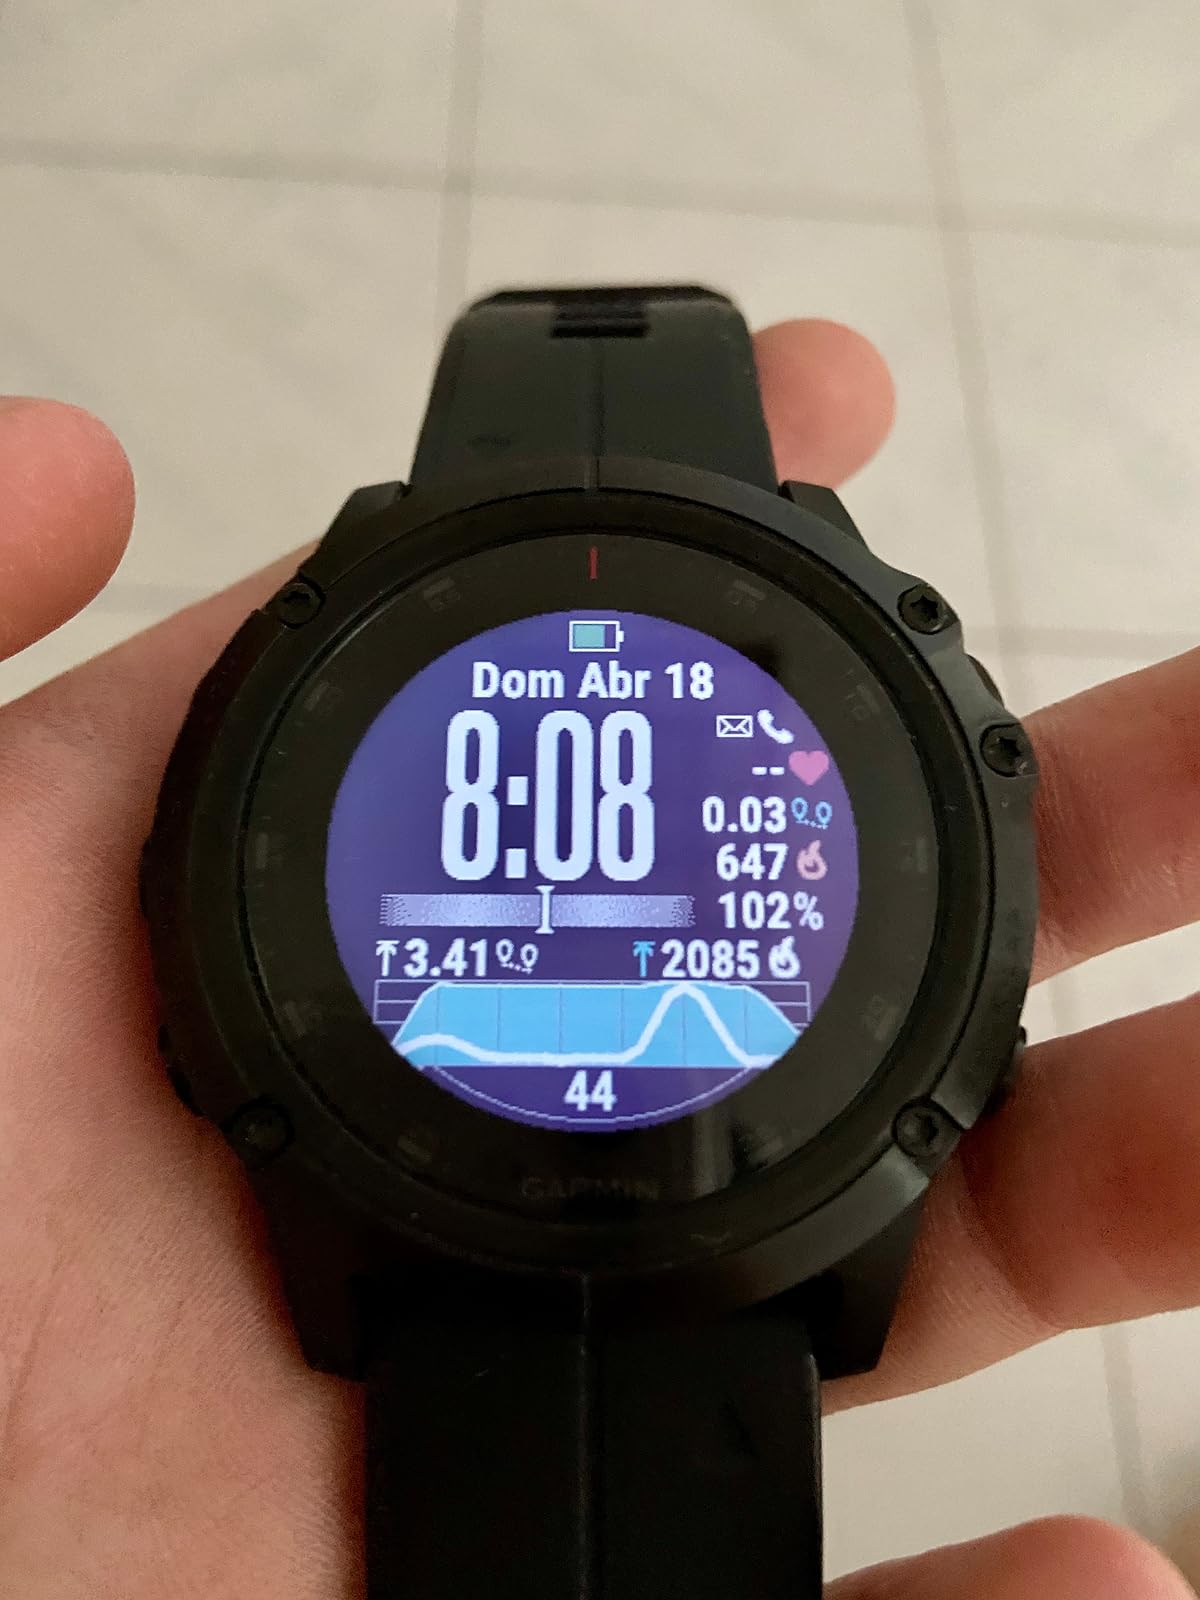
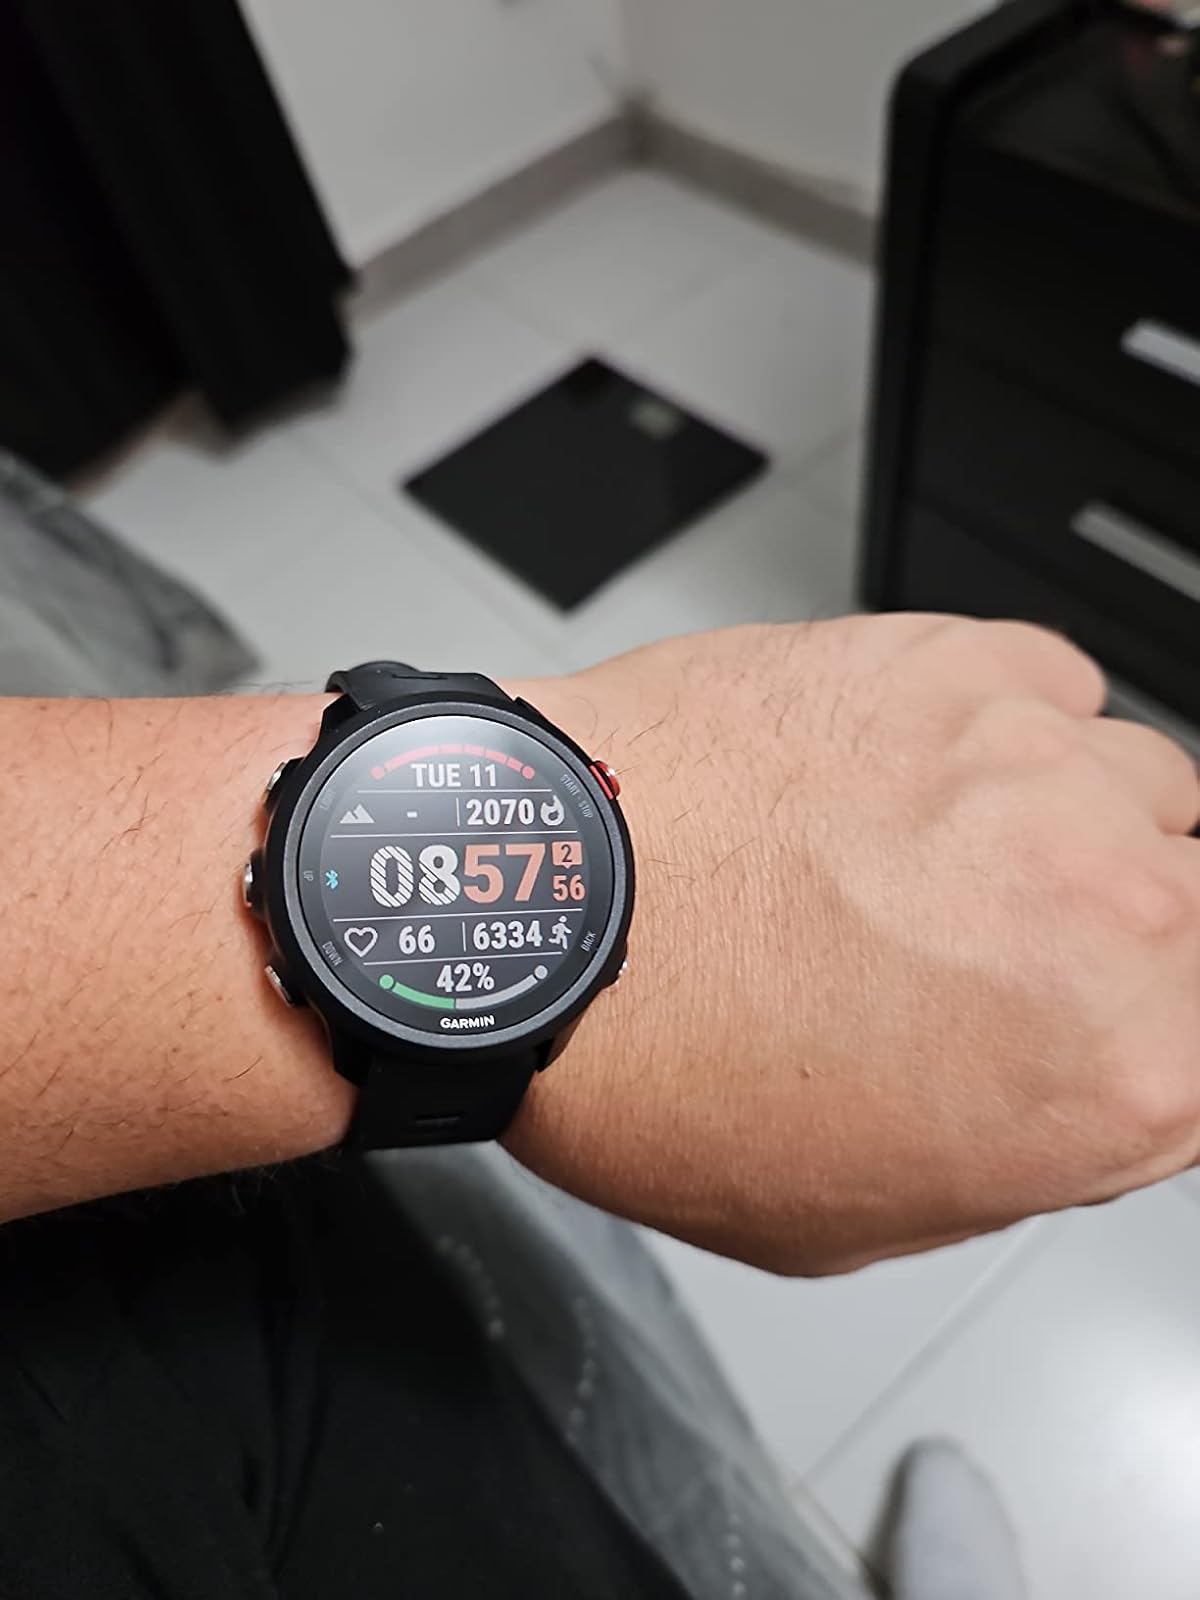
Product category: smartwatch
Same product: no